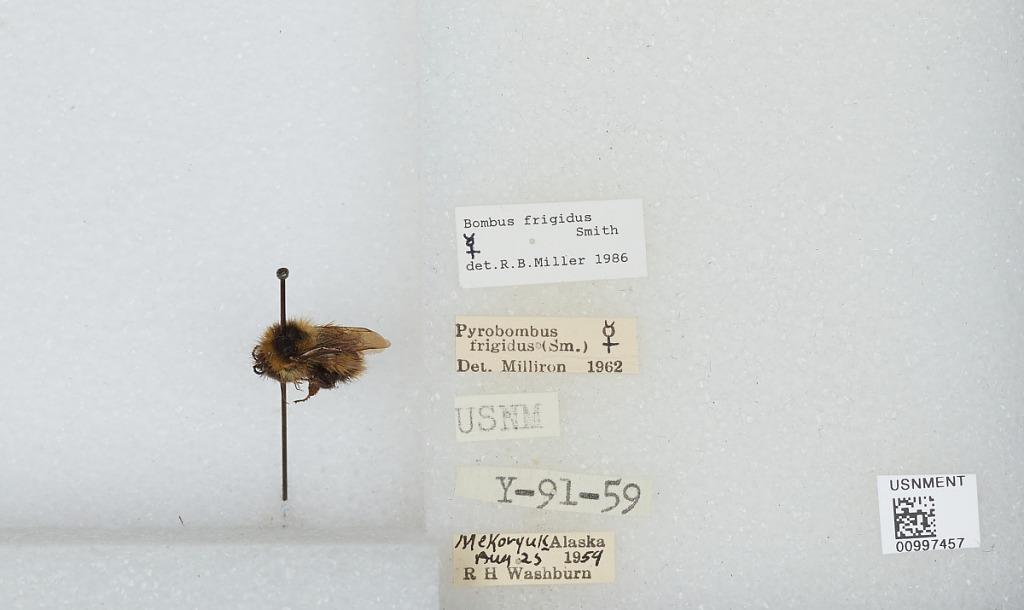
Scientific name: Bombus (Pyrobombus) frigidus Smith
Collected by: R. Washburn
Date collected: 1959-8-25
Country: United States
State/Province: Alaska
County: Bethel
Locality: Mekoryuk
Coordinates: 60.3892, -166.207
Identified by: Miller, R. B.